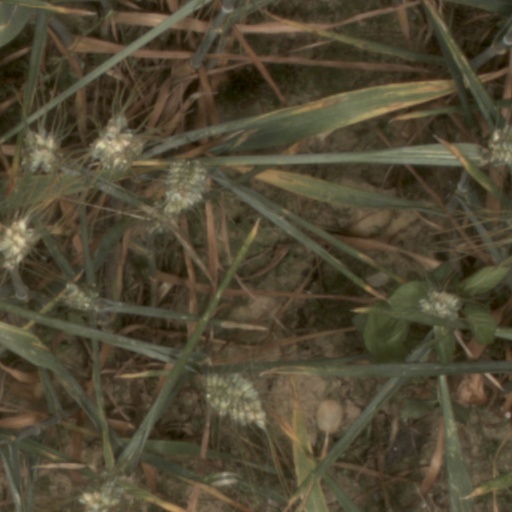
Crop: wheat